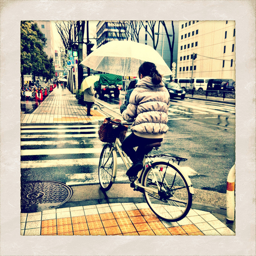
A woman on a bike with an umbrella.
a person riding a bike with an umbrella
there is a woman riding a bike and holding a umbrella
Altered photograph of a woman on a bicycle with an umbrella
A woman with an umbrella rides her bike across the street.